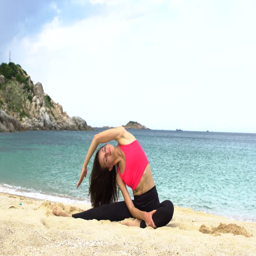
young sporty woman does stretching exercise on the beach near the sea .